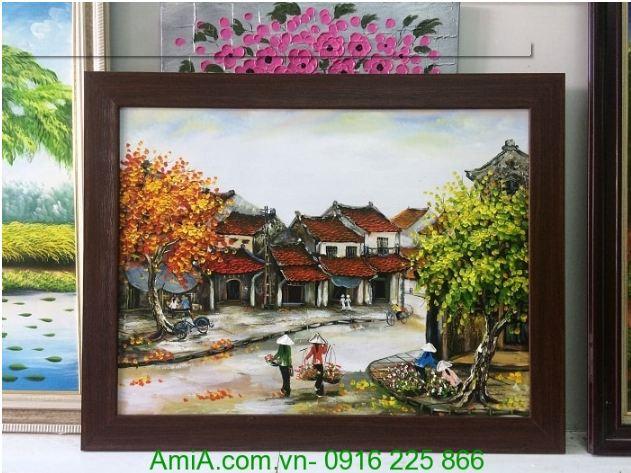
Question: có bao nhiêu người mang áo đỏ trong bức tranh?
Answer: có hai người mang áo đỏ